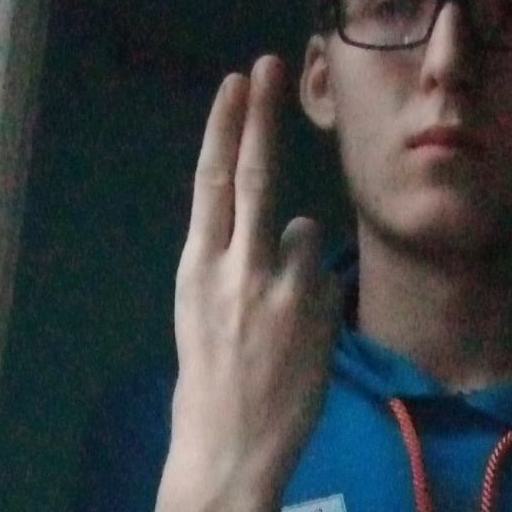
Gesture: two_up_inverted